Seersucker

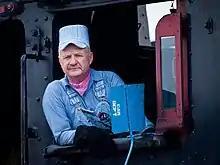
Steam locomotive driver wearing a popular shade of light blue-and-white striped seersucker overalls and engineer cap

This cotton fabric was durable like denim, cheap to produce, and kept the wearer cooler in the hot cab of the steam locomotive. Even today, the uniforms of American Union Pacific train drivers include "railroad stripe" caps based on those from the steam age.